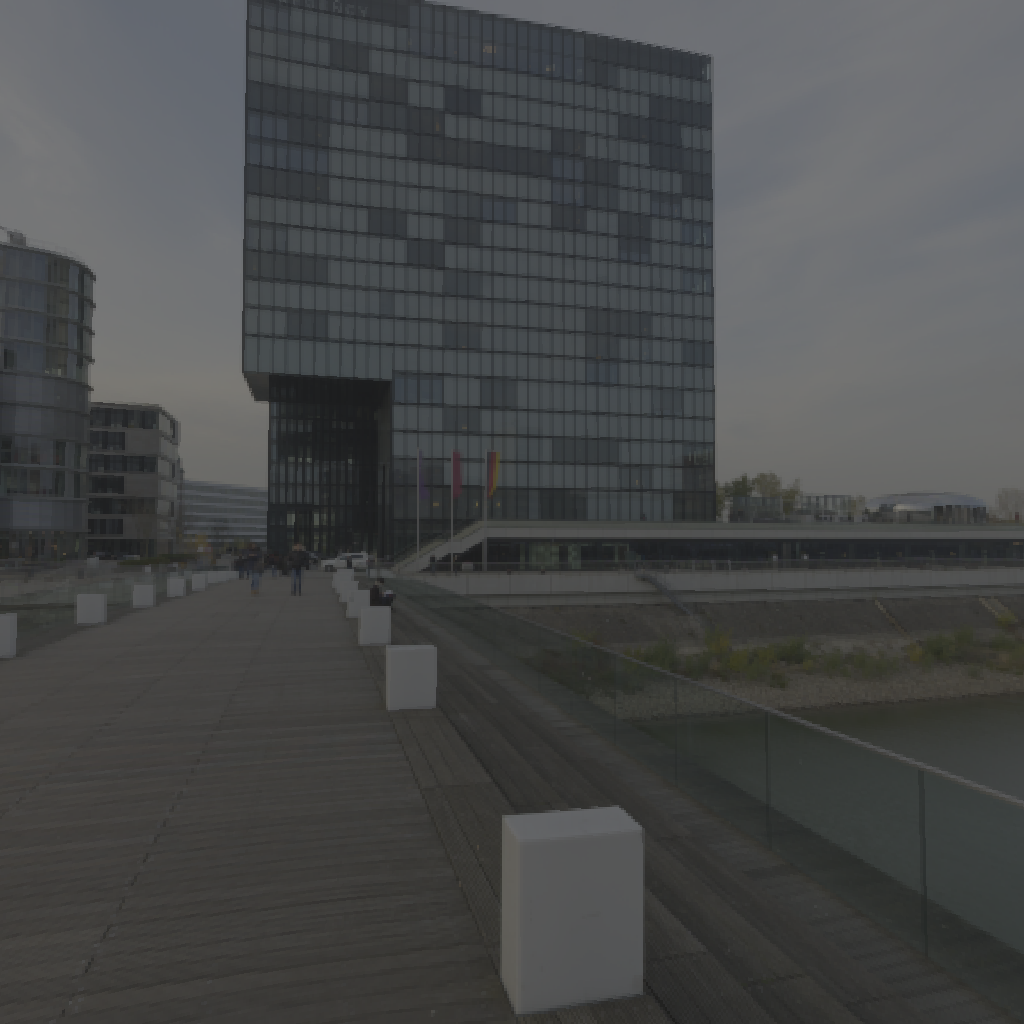
scene-linear HDR photo, Dusseldorf Bridge, outdoor, bridge, path, building, city, river, urban, sunrise-sunset, partly cloudy, low contrast, natural light, high dynamic range, physically based lighting